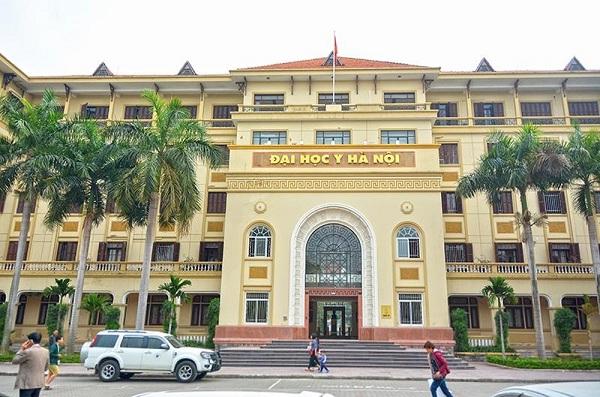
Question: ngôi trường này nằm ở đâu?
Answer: ngôi trường này nằm ở hà nội